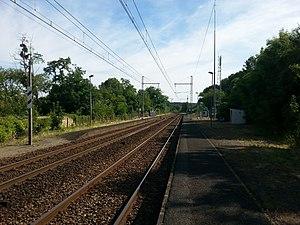
Gare de Chabenet (36)
La gare de Chabenet est une gare ferroviaire française, de la ligne des Aubrais - Orléans à Montauban-Ville-Bourbon, située sur le territoire de la commune du Pont-Chrétien-Chabenet, quartier de Chabenet, dans le département de l'Indre, en région Centre-Val de Loire.